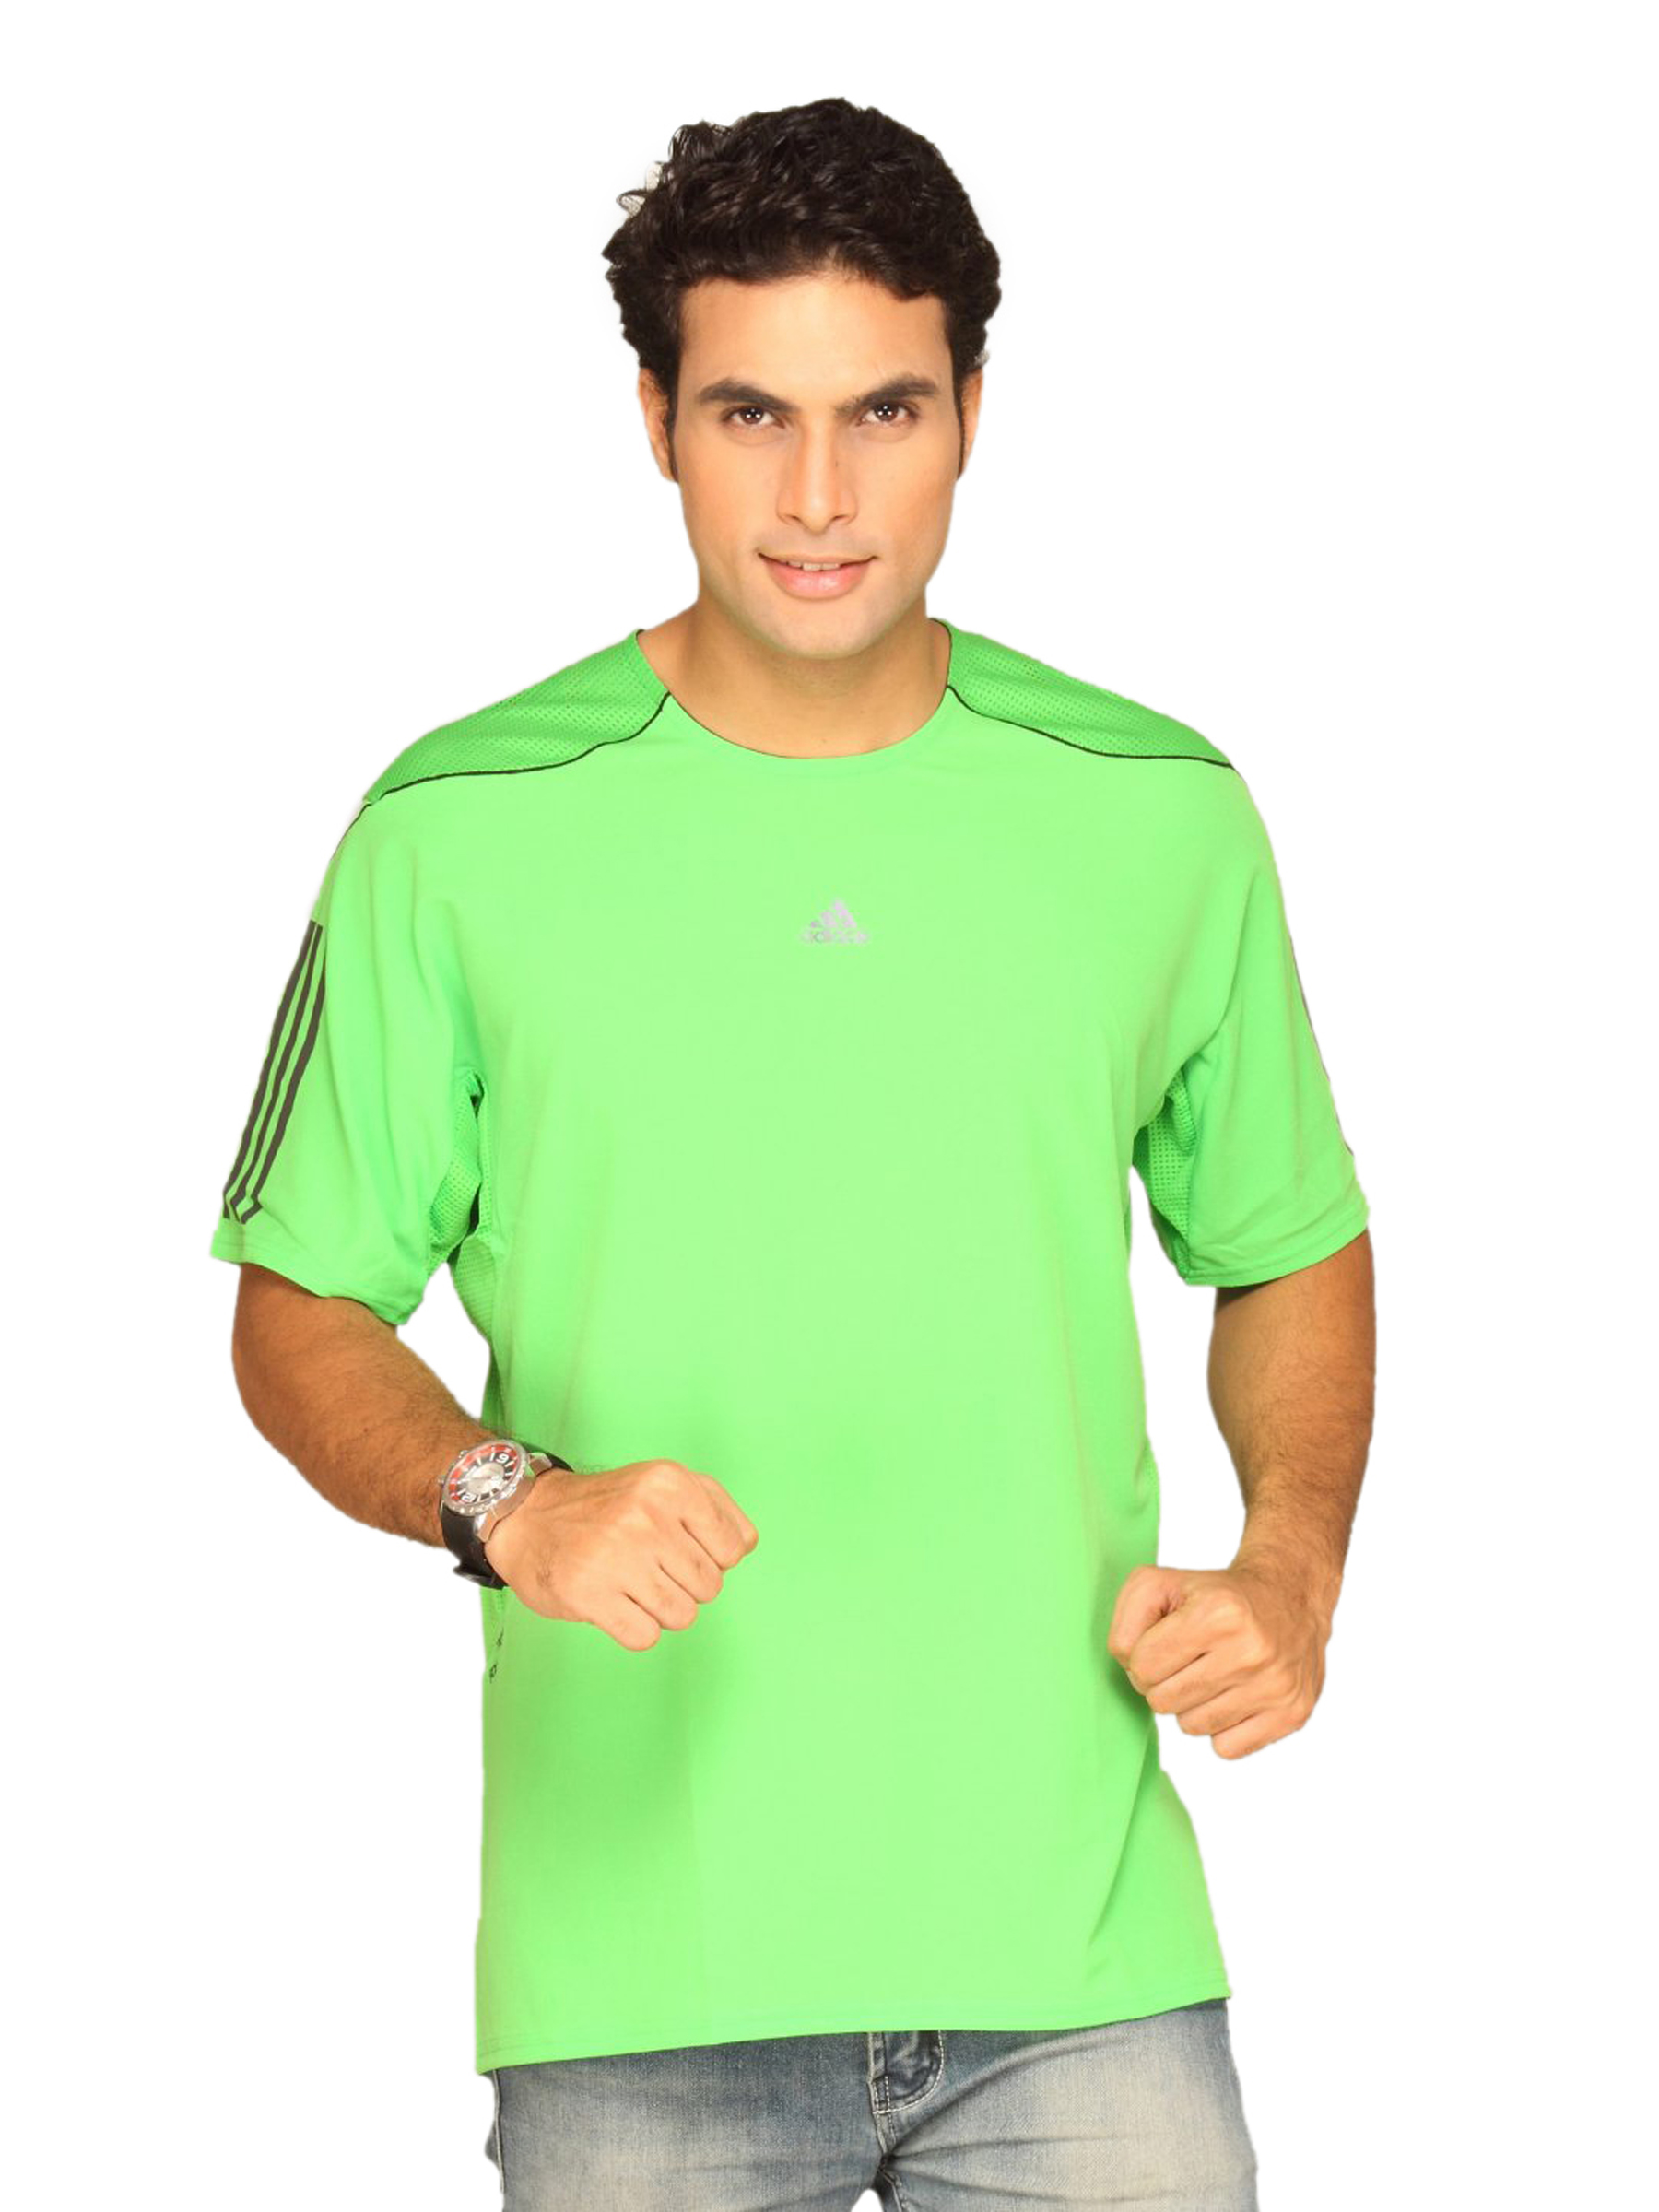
ADIDAS Men's Light Green T-shirt
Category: Apparel / Topwear / Tshirts
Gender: Men
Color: Green
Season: Summer 2011
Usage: Casual